Torpedo trials craft

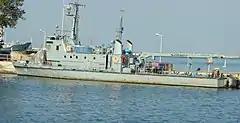
Polish torpedo recovery vessel K-8

Torpedo trials craft are primarily naval auxiliaries used by navies for the development of new naval torpedoes and during practise firings. These craft are designed to track and monitor the torpedo and to be able to locate and retrieve the spent torpedo for analysis, and refurbishment for reuse. Torpedo trials craft had their greatest use during the years around World War II when the torpedo was the primary anti-ship weapon of submarines, destroyers and naval aircraft.